Four-die forging device

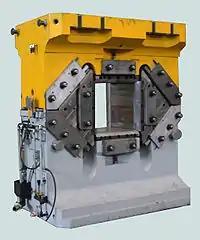
Four-die forging device

Four-die forging device is a special forging tool designed for manufacturing forgings with long axis by four-side radial forging method in conventional open-die hydraulic forging press. A similar stand-alone machine is known as a radial forging machine.